List of butterflies of Mozambique

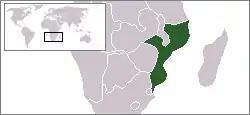
Location of Mozambique

This is a list of butterflies of Mozambique. About 433 species are known from Mozambique, three of which are endemic.